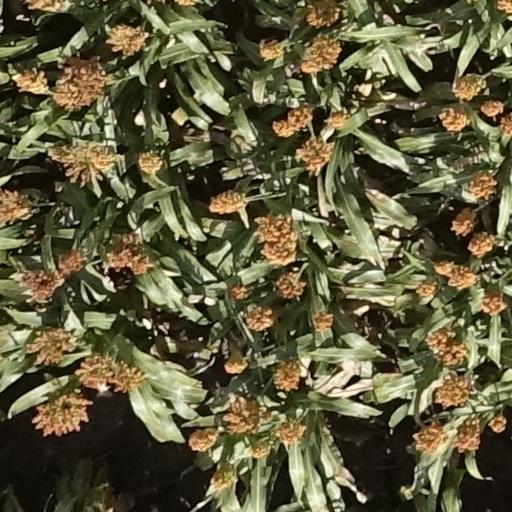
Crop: sorghum